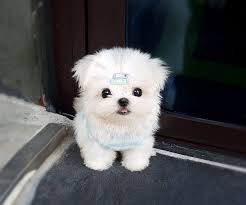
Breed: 249-n000101-Maltese_dog